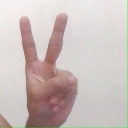
अक्षर: क